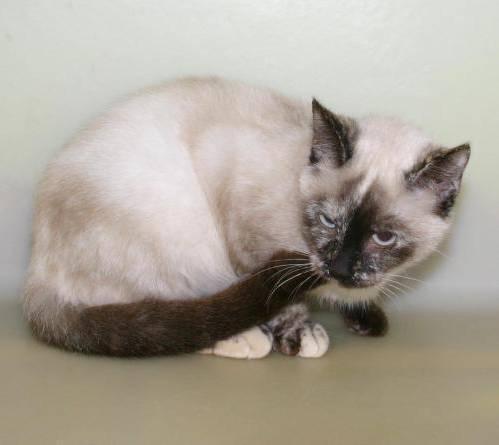
cat